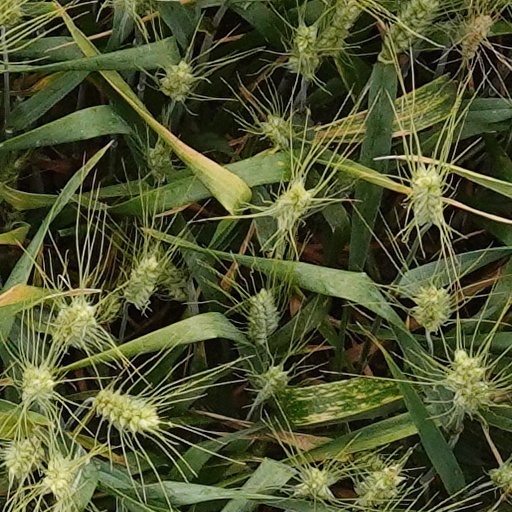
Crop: wheat